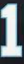
Number: 1